Nachtjagdgeschwader 2

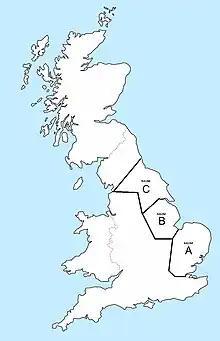
Boundary map drawn up by the Luftwaffe in 1940 for intruder operations

Before the introduction of improved radars and airborne radar, Kammhuber founded the "Fernnachtjagd", or long-range night fighter intruder force 1940 to explore alternative night fighting methods and to forestall the intensified Bomber Command raids. The Luftwaffe quickly developed a series of basic tactics for intercepting enemy intruders. The lack of airborne radar at this stage in the war meant finding and destroying Allied bombers at night was a difficult prospect, thus it was decided to use the "Fernnachtjagd" in operations over Britain. "Major" Kuhlmann, head of the wireless telegraphy interception service played a significant part in assisting the Luftwaffe night fighter force as did Wolfgang Martini's "Luftnachrichtentruppe" (Air Signal Corps). Intercepting British signal communications by monitoring the radio traffic of enemy ground stations and aircraft the Germans could determine where and at what airfields RAF night activity was occurring. With the British base identified Falck could then move against them over their own airfields. Three waves could then be deployed; one to attack the bombers as they took off, one to cover the known routes taken by the enemy over the North Sea, and the third to attack them on landing at a time when, after a long flight, enemy crews were tired and much less alert. For operational purposes, Eastern England was divided into four regions or "Räume" (areas). "Raum A" was Yorkshire, bounded by Hull, Leeds, Lancaster and Newcastle. "Raum B" covered the Midlands and Lincolnshire whilst "Raum C" encompassed East Anglia bounded by London Peterborough, Luton and The Wash. Operations began in earnest in October 1940.